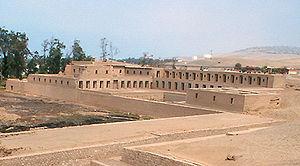
Le site archéologique de Pachacamac, situé à environ 30 km de Lima, présente des ruines allant de la civilisation Lima aux Incas. Le site regroupe plusieurs constructions imposantes et révèle une ville qui occupa à différents moments dans le temps les fonctions de centre religieux, de carrefour commercial et de centre administratif. Ce parc archéologique s’étend sur 460 hectares et comprend plus de 50 structures architecturales dont la plupart sont faites de pierres et d’adobes.
Cet article recense les sites concernés par l'observatoire mondial des monuments en 2010.
Les sites du patrimoine mondial de l'Organisation des Nations unies pour l'éducation, la science et la culture sont des lieux d'importance culturelle ou naturelle tels que décrits dans la Convention du patrimoine mondial de l'UNESCO établie en 1972. Le Pérou a ratifié la convention le 24 février 1982, rendant ses sites éligibles à la liste.